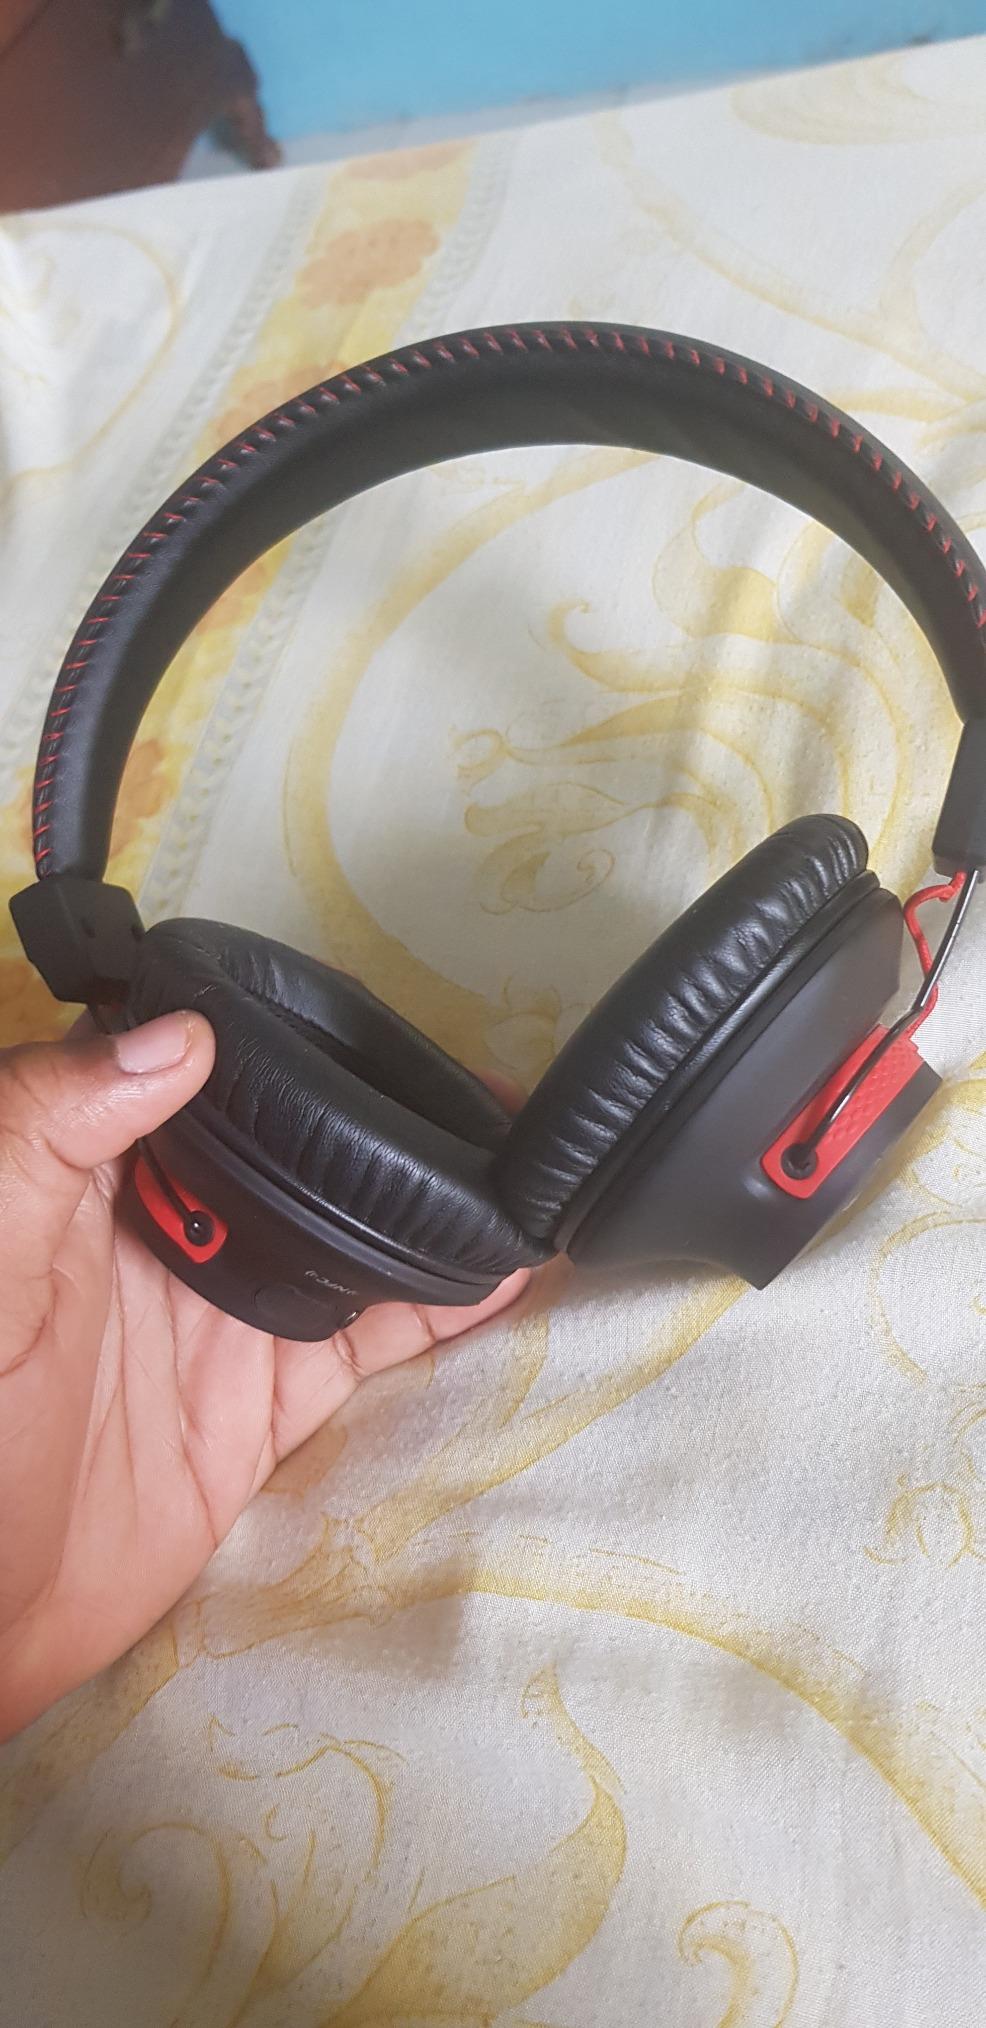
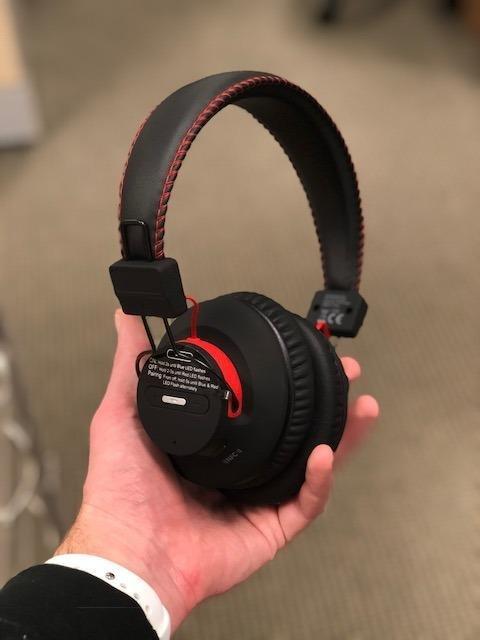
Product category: headphones
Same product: yes